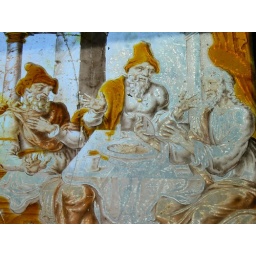
Figures from a stained glass window at the Church of St Mary the Virgin in Glynde